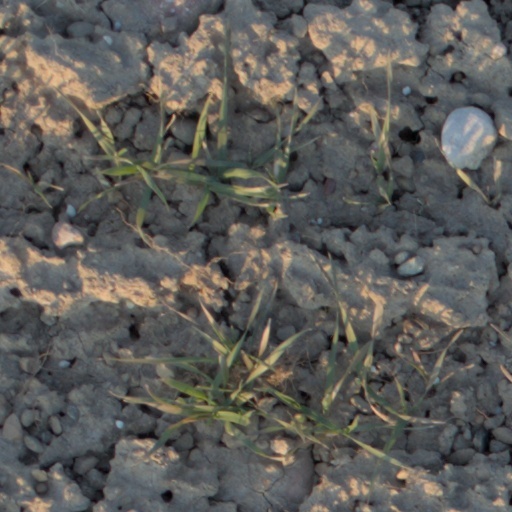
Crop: wheat